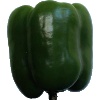
Label: images